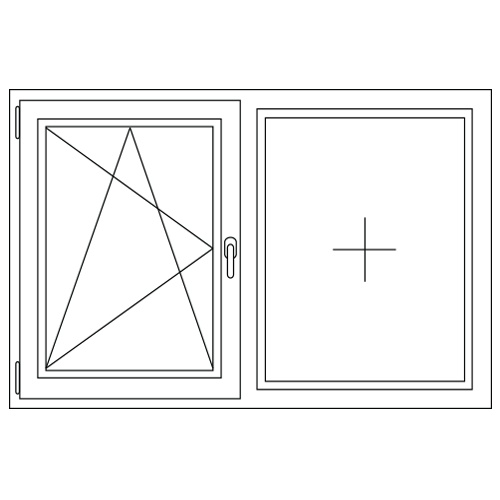
Draai-/kiep met vast raam
Category: Hardware > Building Materials > Windows > Casement Windows